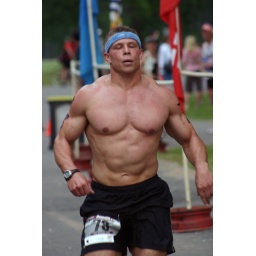
June 1st LR Sprint TRI with the swim in the ski lake and the bike and run on the NLR River trail